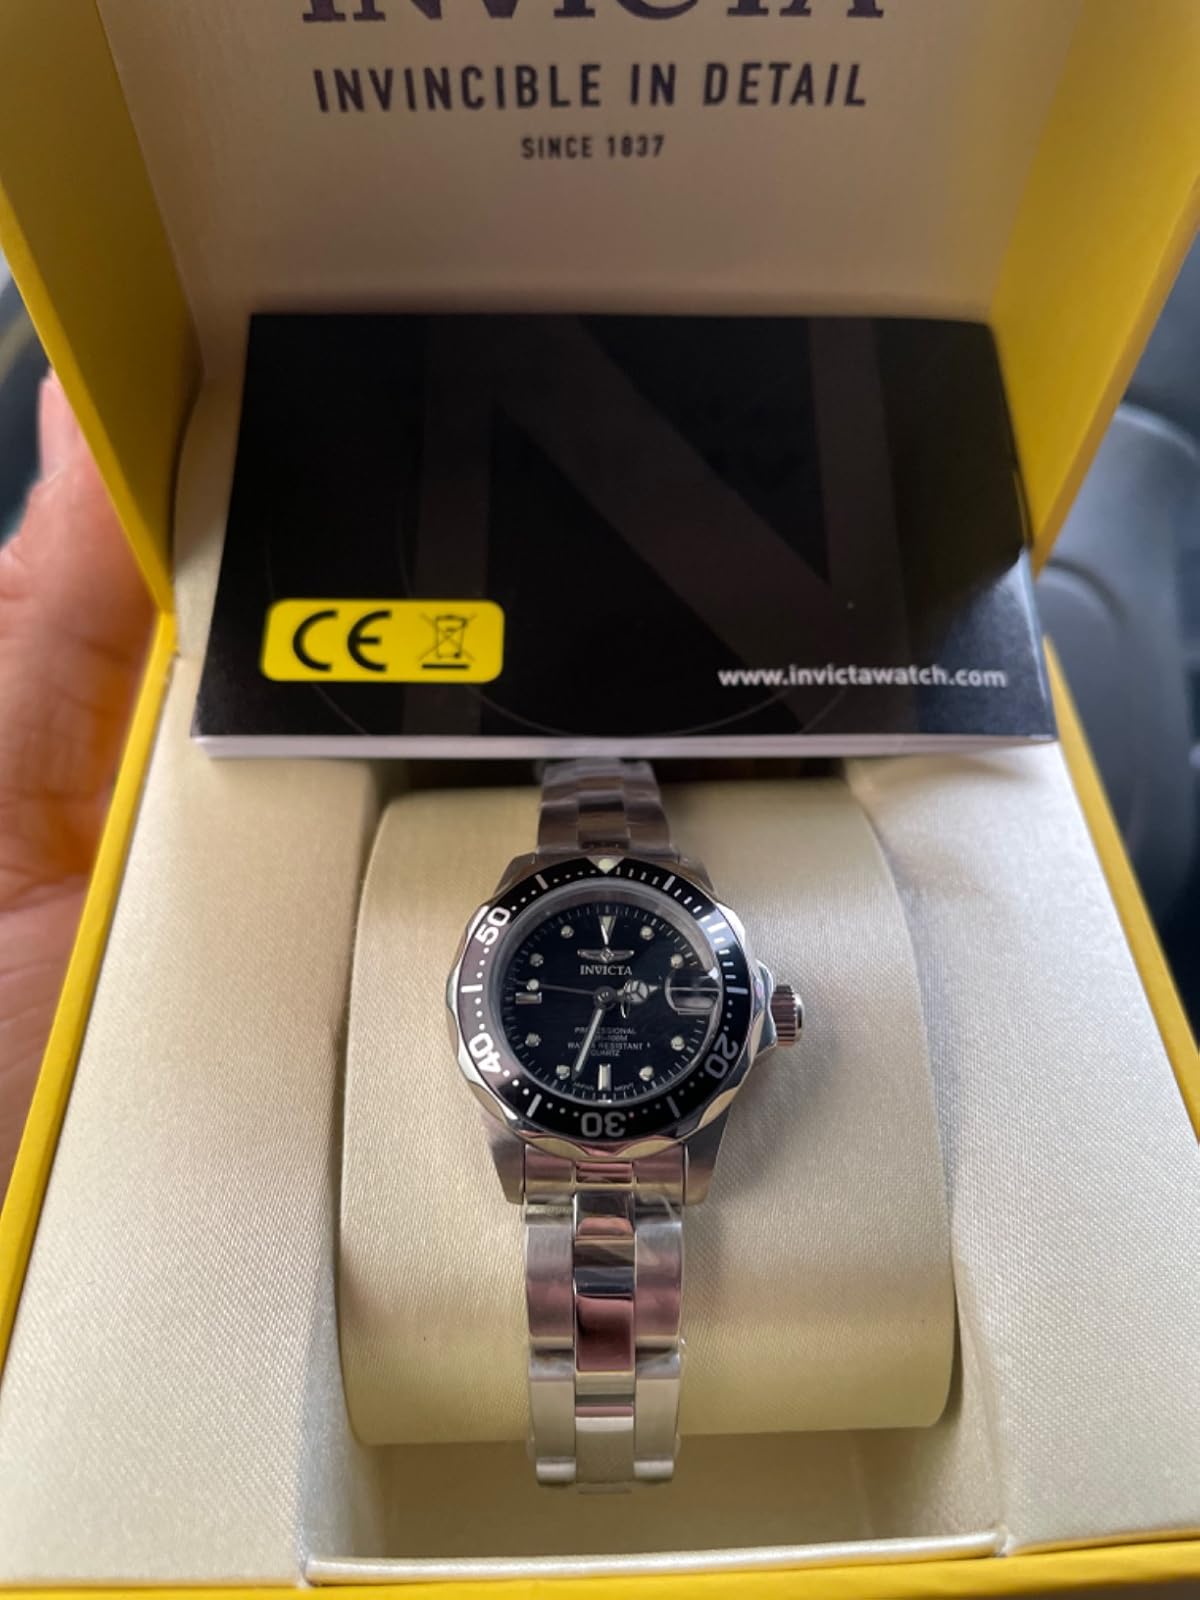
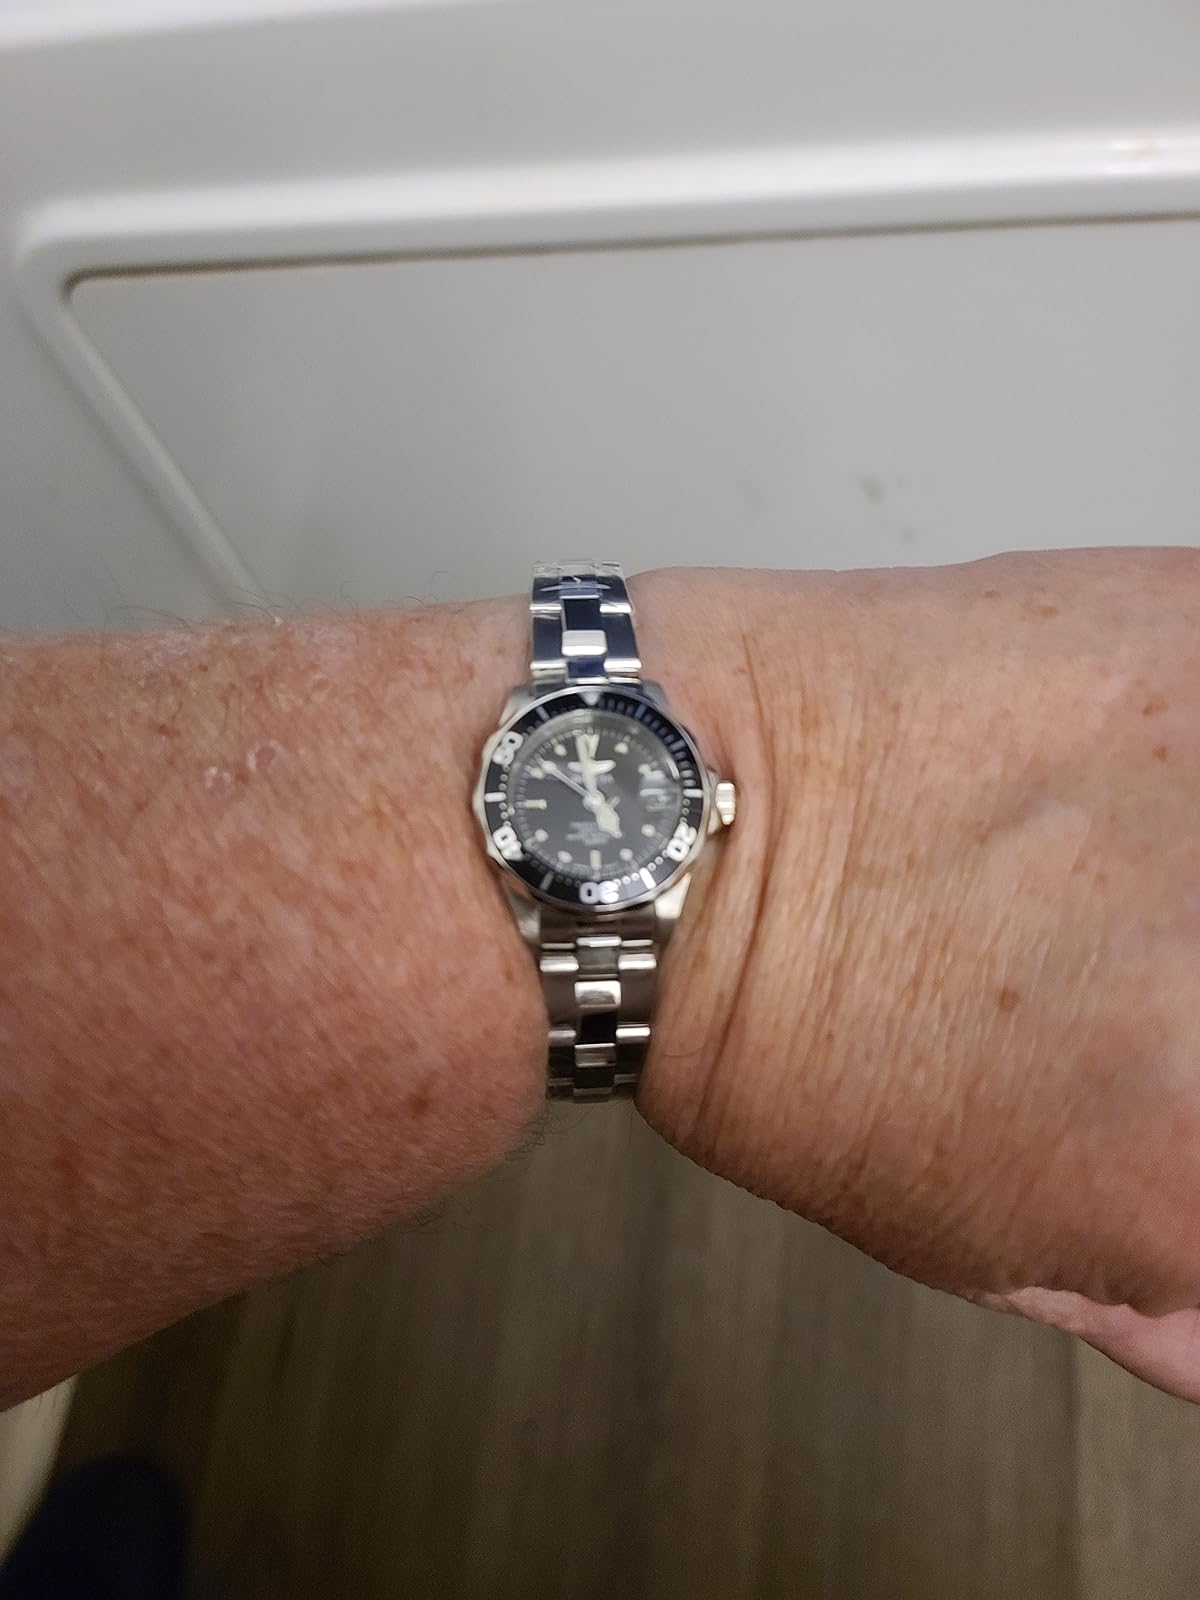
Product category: accessories_watch
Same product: yes